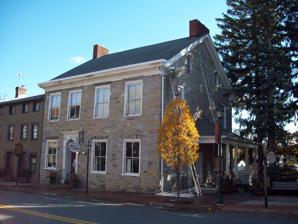
Building: Gov. Simon Snyder Mansion
Country: United States of America
Year built: 1824
Historic house in Pennsylvania, United States United States historic place Gov. Simon Snyder Mansion U.S. National Register of Historic Places Pennsylvania state historical marker Gov. Simon Snyder Mansion, October 2009 Show map of Pennsylvania Show map of the United States Location 119--121 N. Market St., Selinsgrove, Pennsylvania Coordinates 40°48′03″N 76°51′41″W / 40.80093°N 76.86138°W / 40.80093; -76.86138 Area 0.2 acres (0.081 ha) Built 1824 NRHP reference No. 78002470 Significant dates Added to NRHP August 25, 1978 Designated PHMC 2007 The Gov. Simon Snyder Mansion is an historic, American home that is located in Selinsgrove in Snyder County, Pennsylvania . The home of the third Governor of Pennsylvania , Simon Snyder (1759–1819), it was listed on the National Register of Historic Places in 1978. History and architectural features This historic residence is a 2½-story, stone house that was built during the early nineteenth century. It features a gable roof and two gable end chimneys. The building suffered a fire in 1874, after which a Victorian style porch and bay window were added. It was the home of the third Governor of Pennsylvania Simon Snyder (1759–1819). It was listed on the National Register of Historic Places in 1978. See also National Register of Historic Places listings in Snyder County, Pennsylvania References